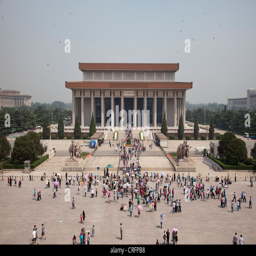
crowds of tourists gather outside tourist attraction